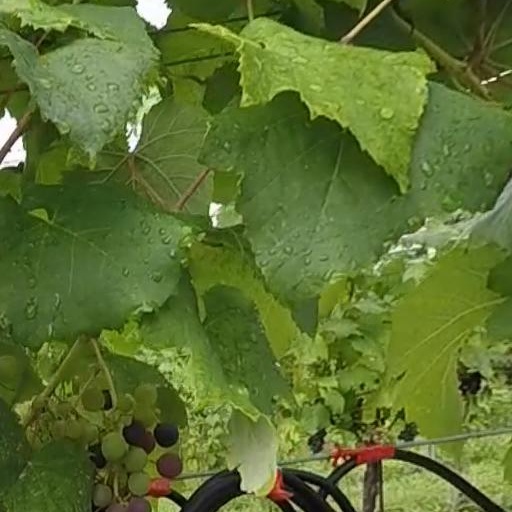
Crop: grape